A Day in the Life (TV series)

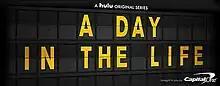

A Day in the Life is a documentary television series, distributed by Hulu as its first original long-form programming venture. The first season includes six episodes starring Morgan Spurlock, whose production company, Warrior Poets, produced the show.